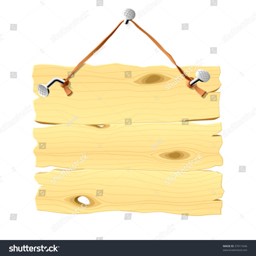
wooden signboard hanging on a nail .